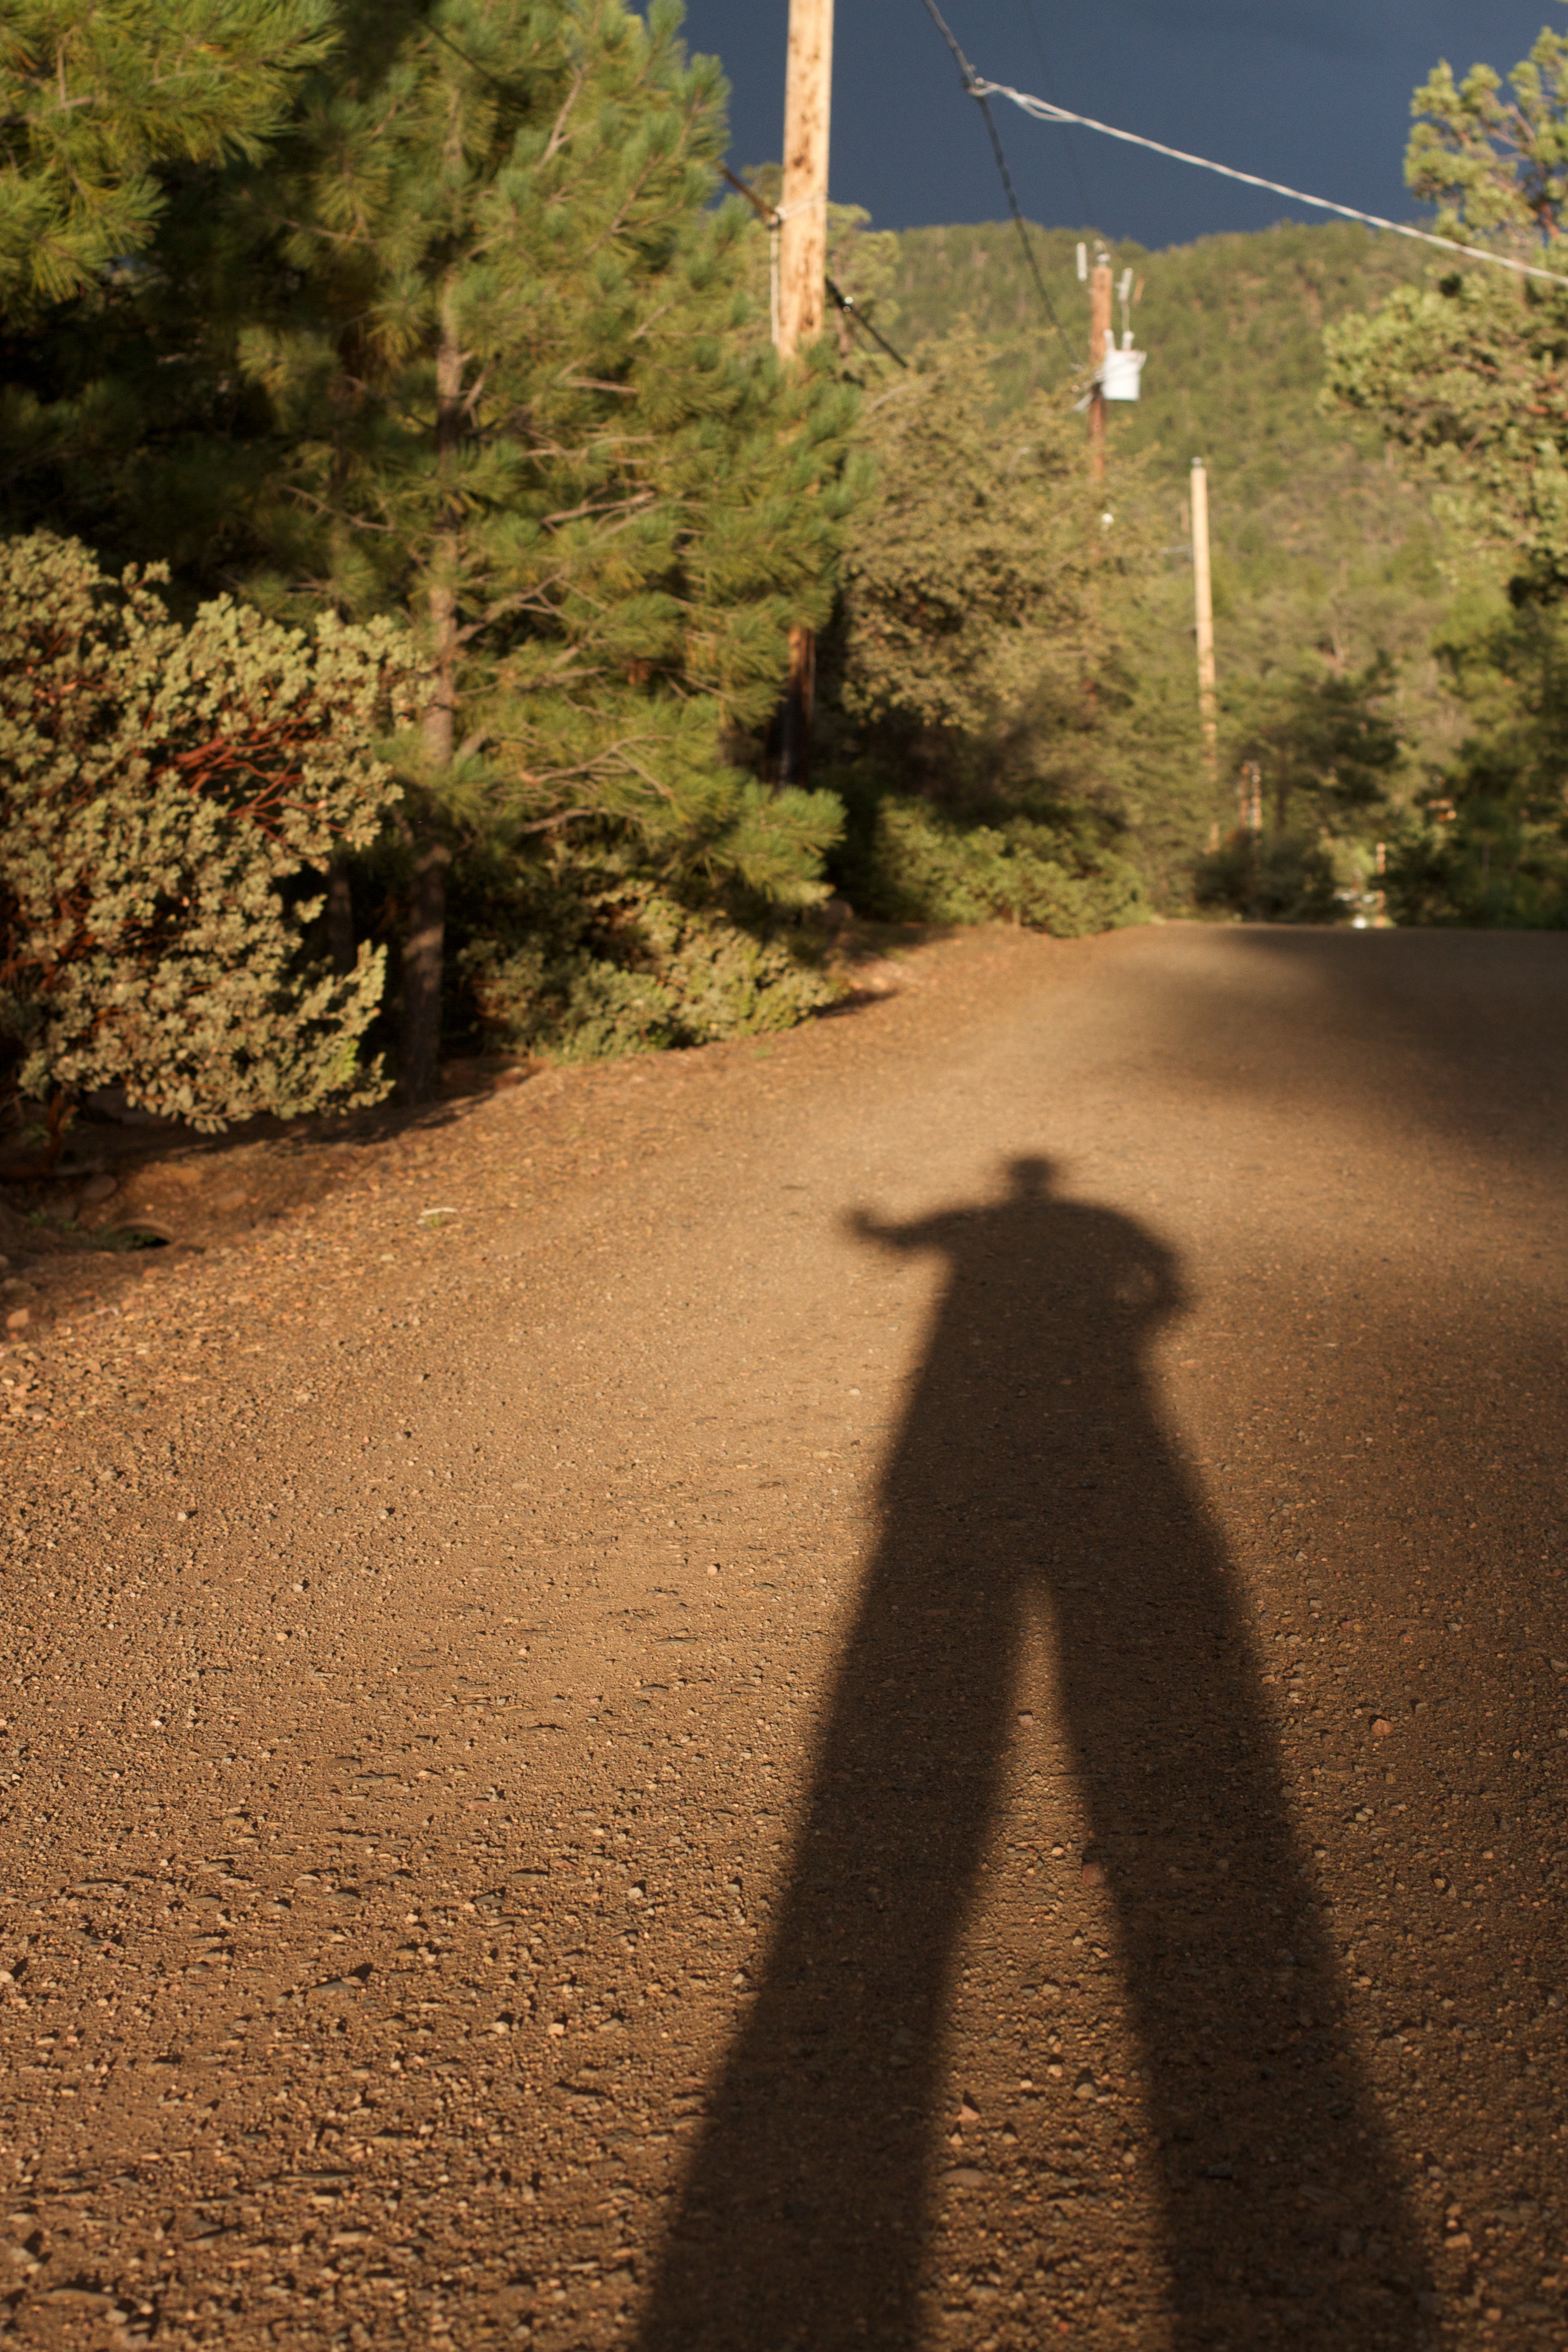
tree, nature, grass, light, road, sunlight, morning, hill, asphalt, evening, autumn, shadow, soil, infrastructure, rural area